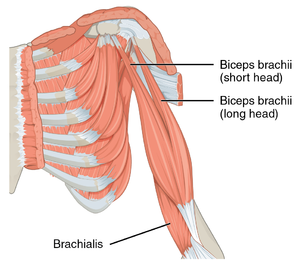
Biceps brachii
Biceps er en tohovedet muskel, og er en af de vigtigste fleksorere på underarmen. Her ses den til venstre.
Musculus biceps brachii eller 'den tohovedet armbøjer' er en muskel, som udspringer fra ravnenæbsfremspringet og tuberculum supraglenoidale, for at hæfte på tuberositas radii og aponeurosis musculi bicipitis brachii.